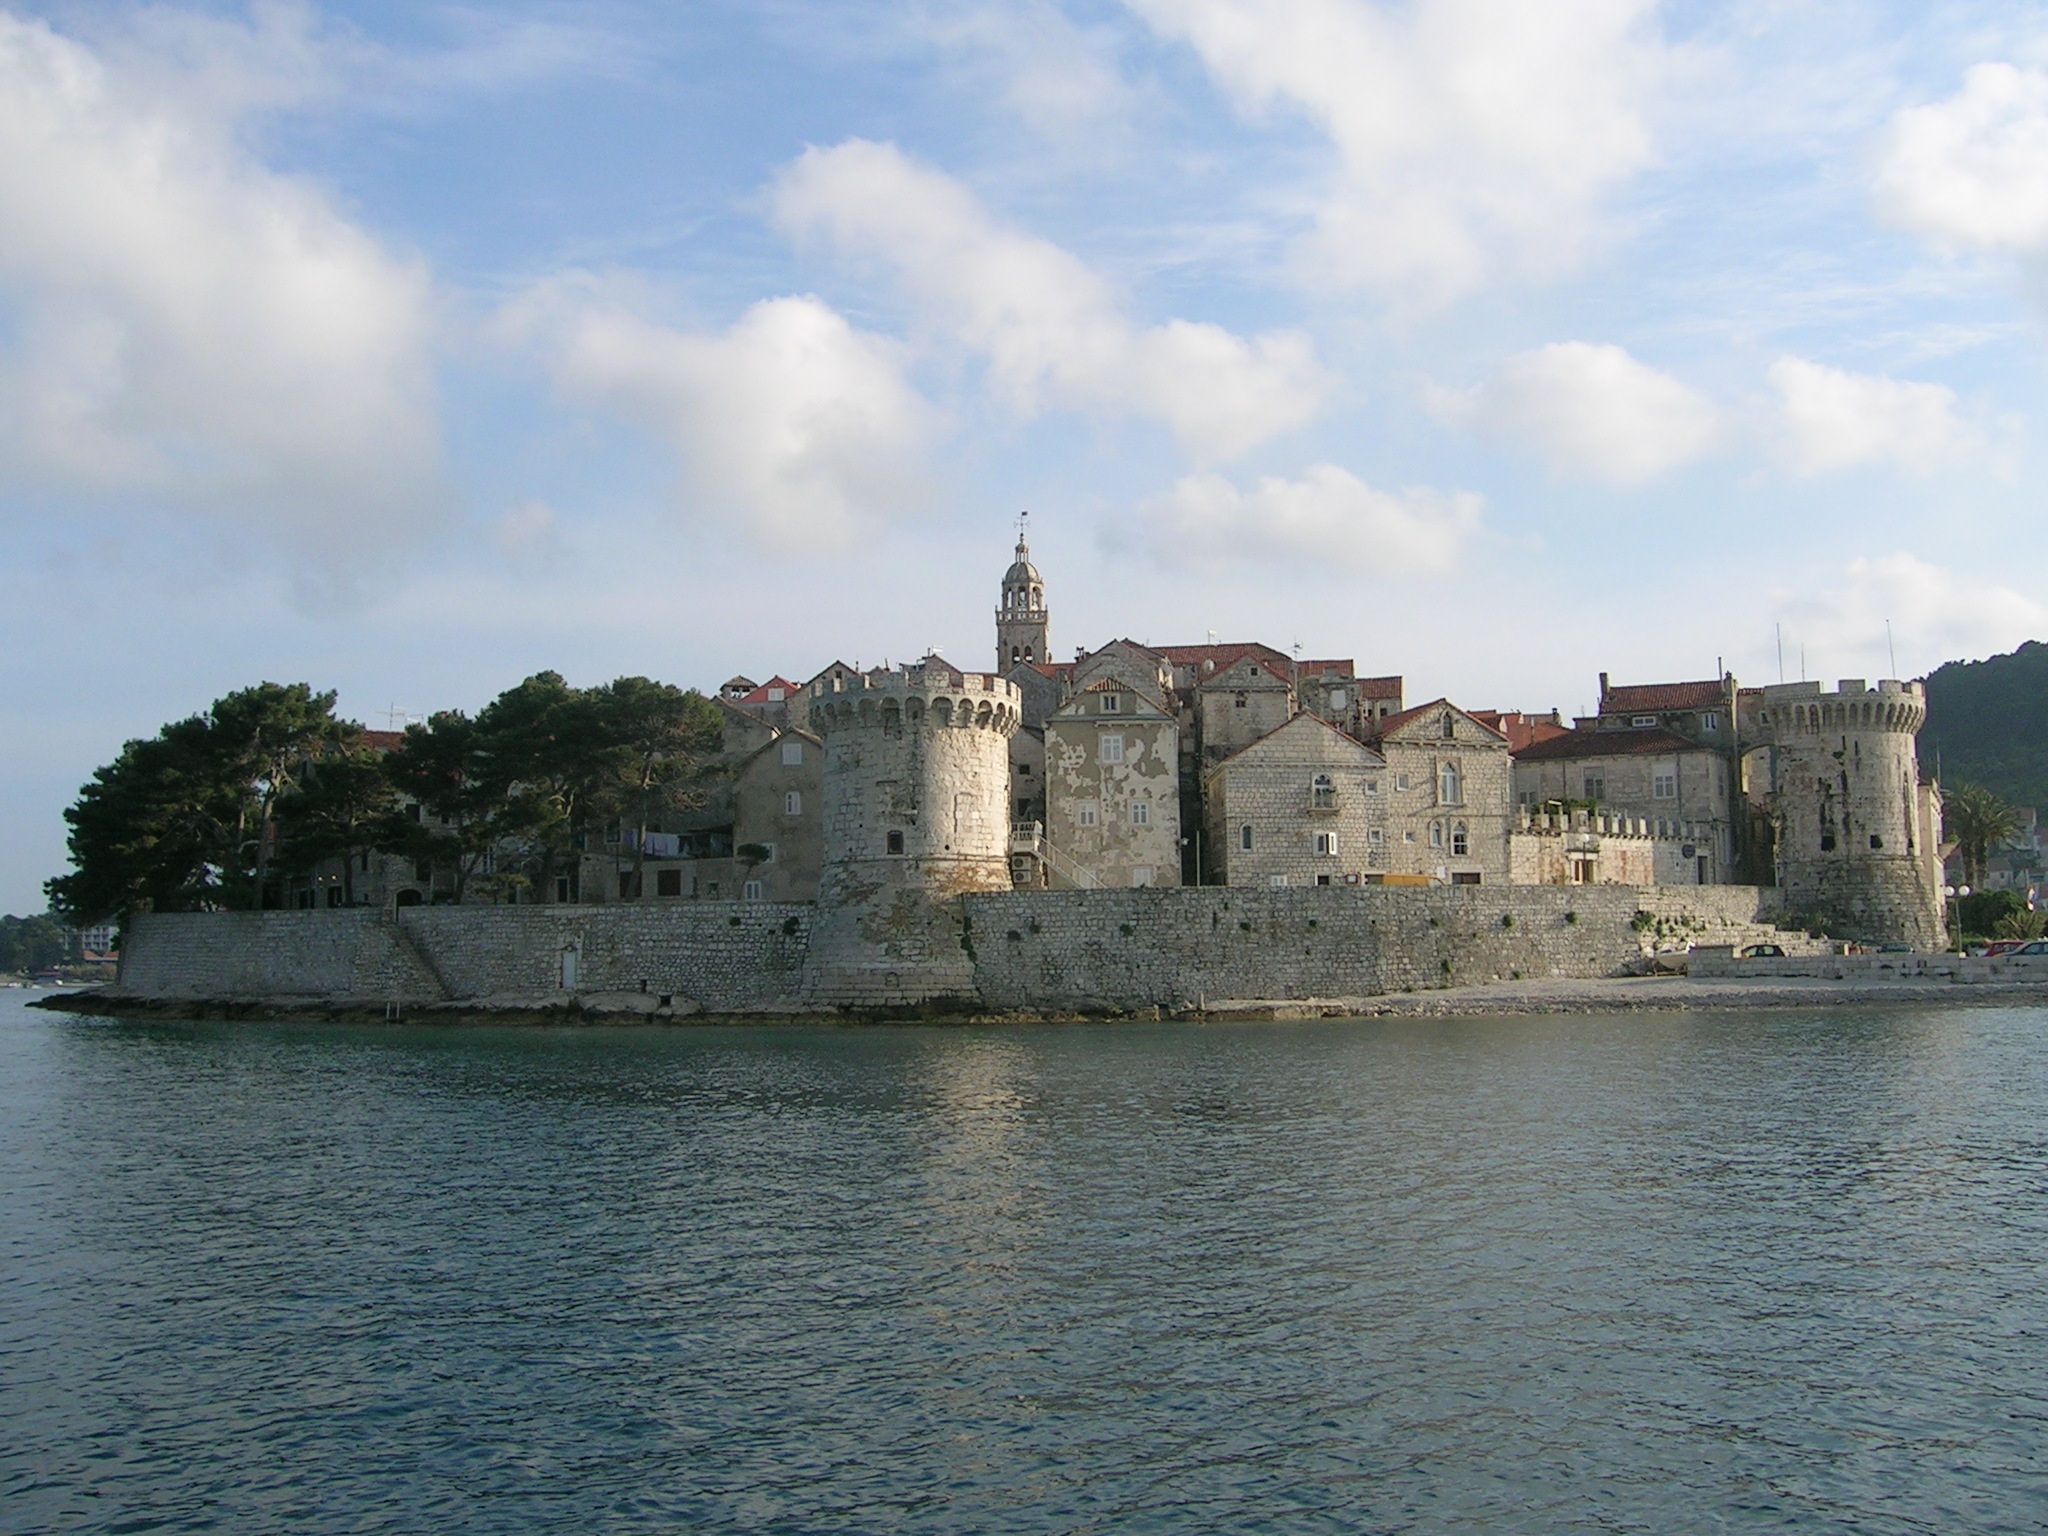
sea, coast, building, chateau, bay, castle, fortification, terrain, croatia, monuments, the old town